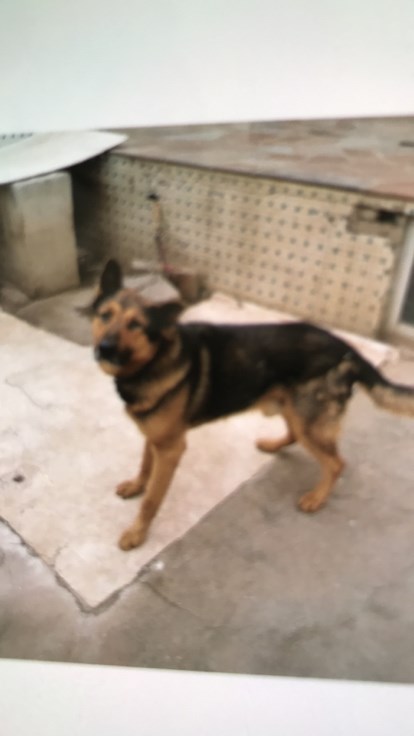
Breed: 3336-n000121-chinese_rural_dog